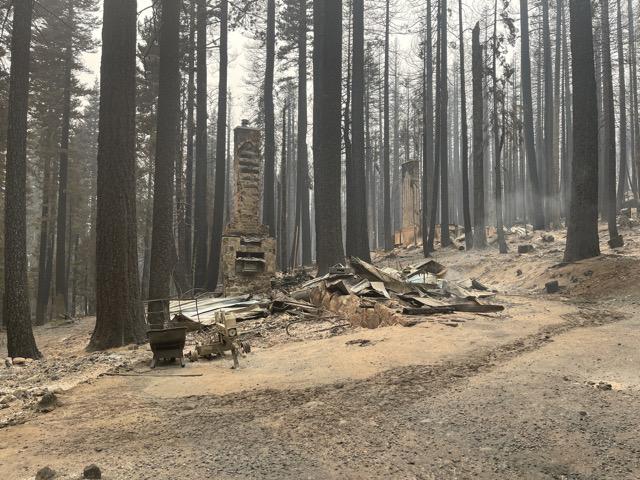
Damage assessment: destroyed